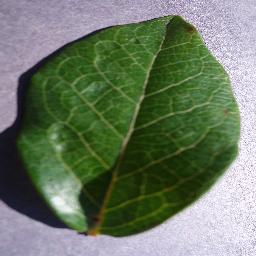
Label: Blueberry___healthy